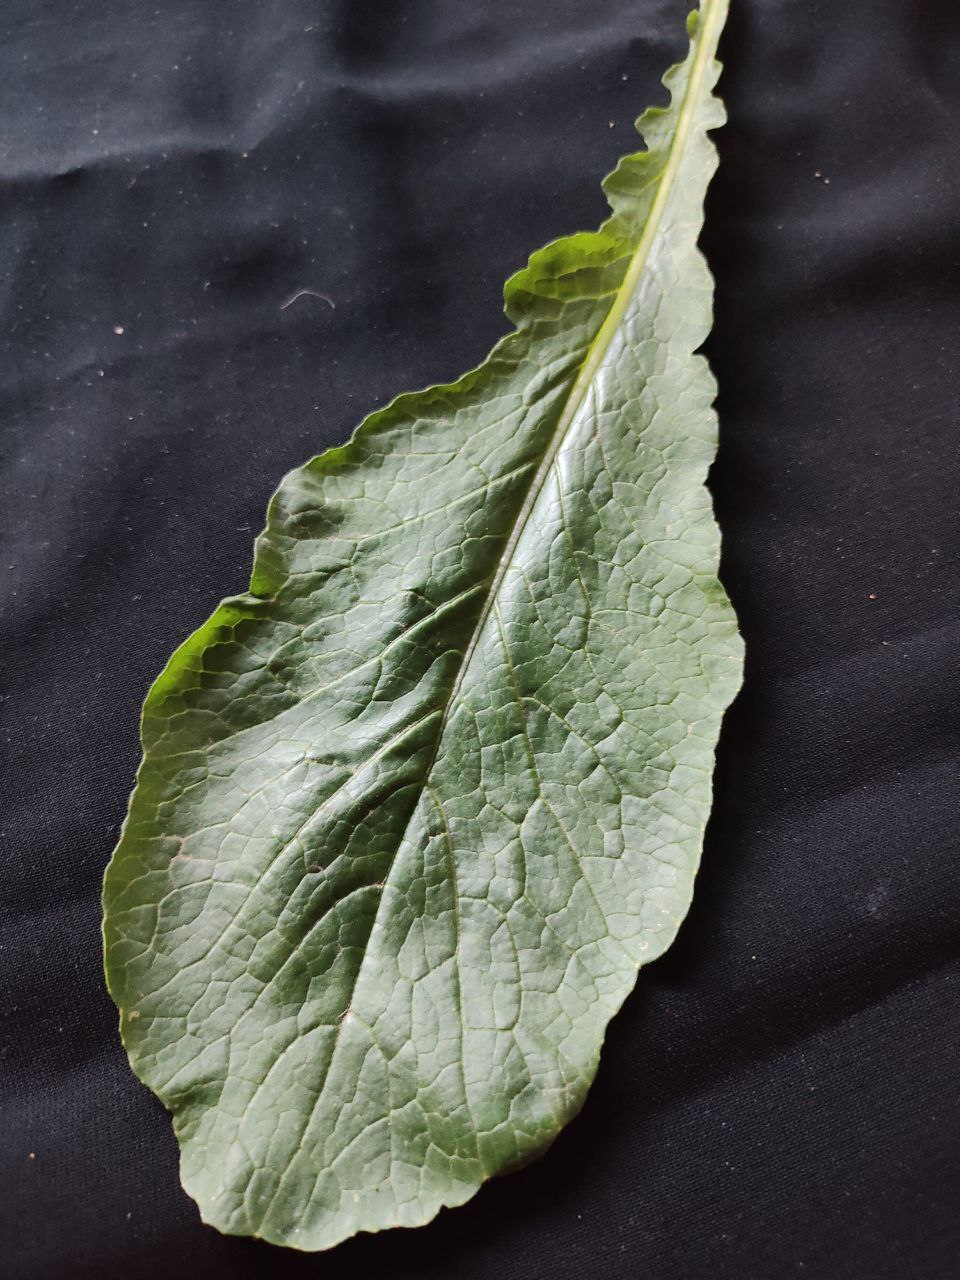
Label: Fresh leaf